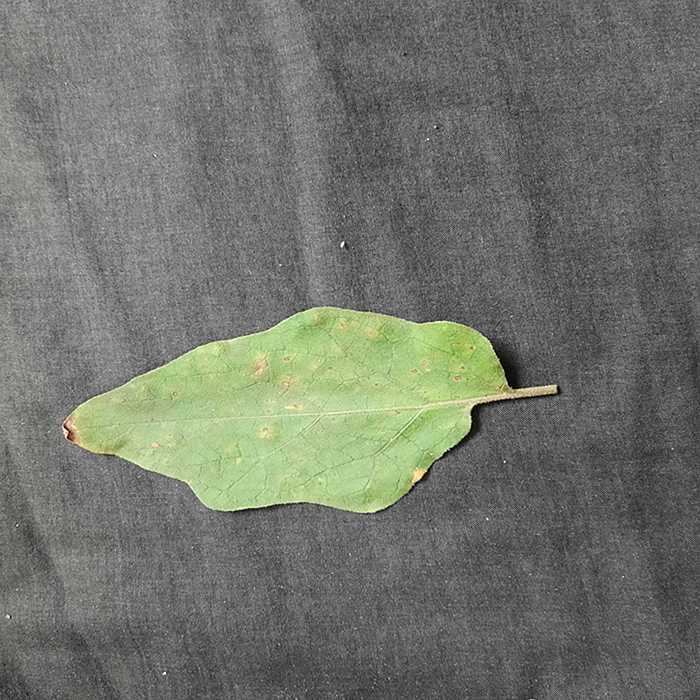
Plant: Eggplant
Label: Eggplant Cercopora leaf spot